Sky position (RA, Dec in degrees): 325.912, -0.3545
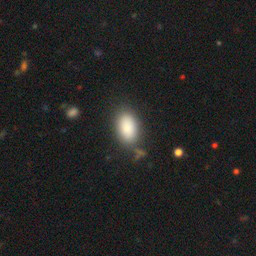
Galaxy morphology: In-between Round Smooth Galaxies